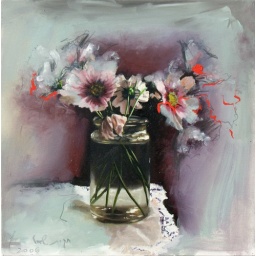
Flowers in clear glass